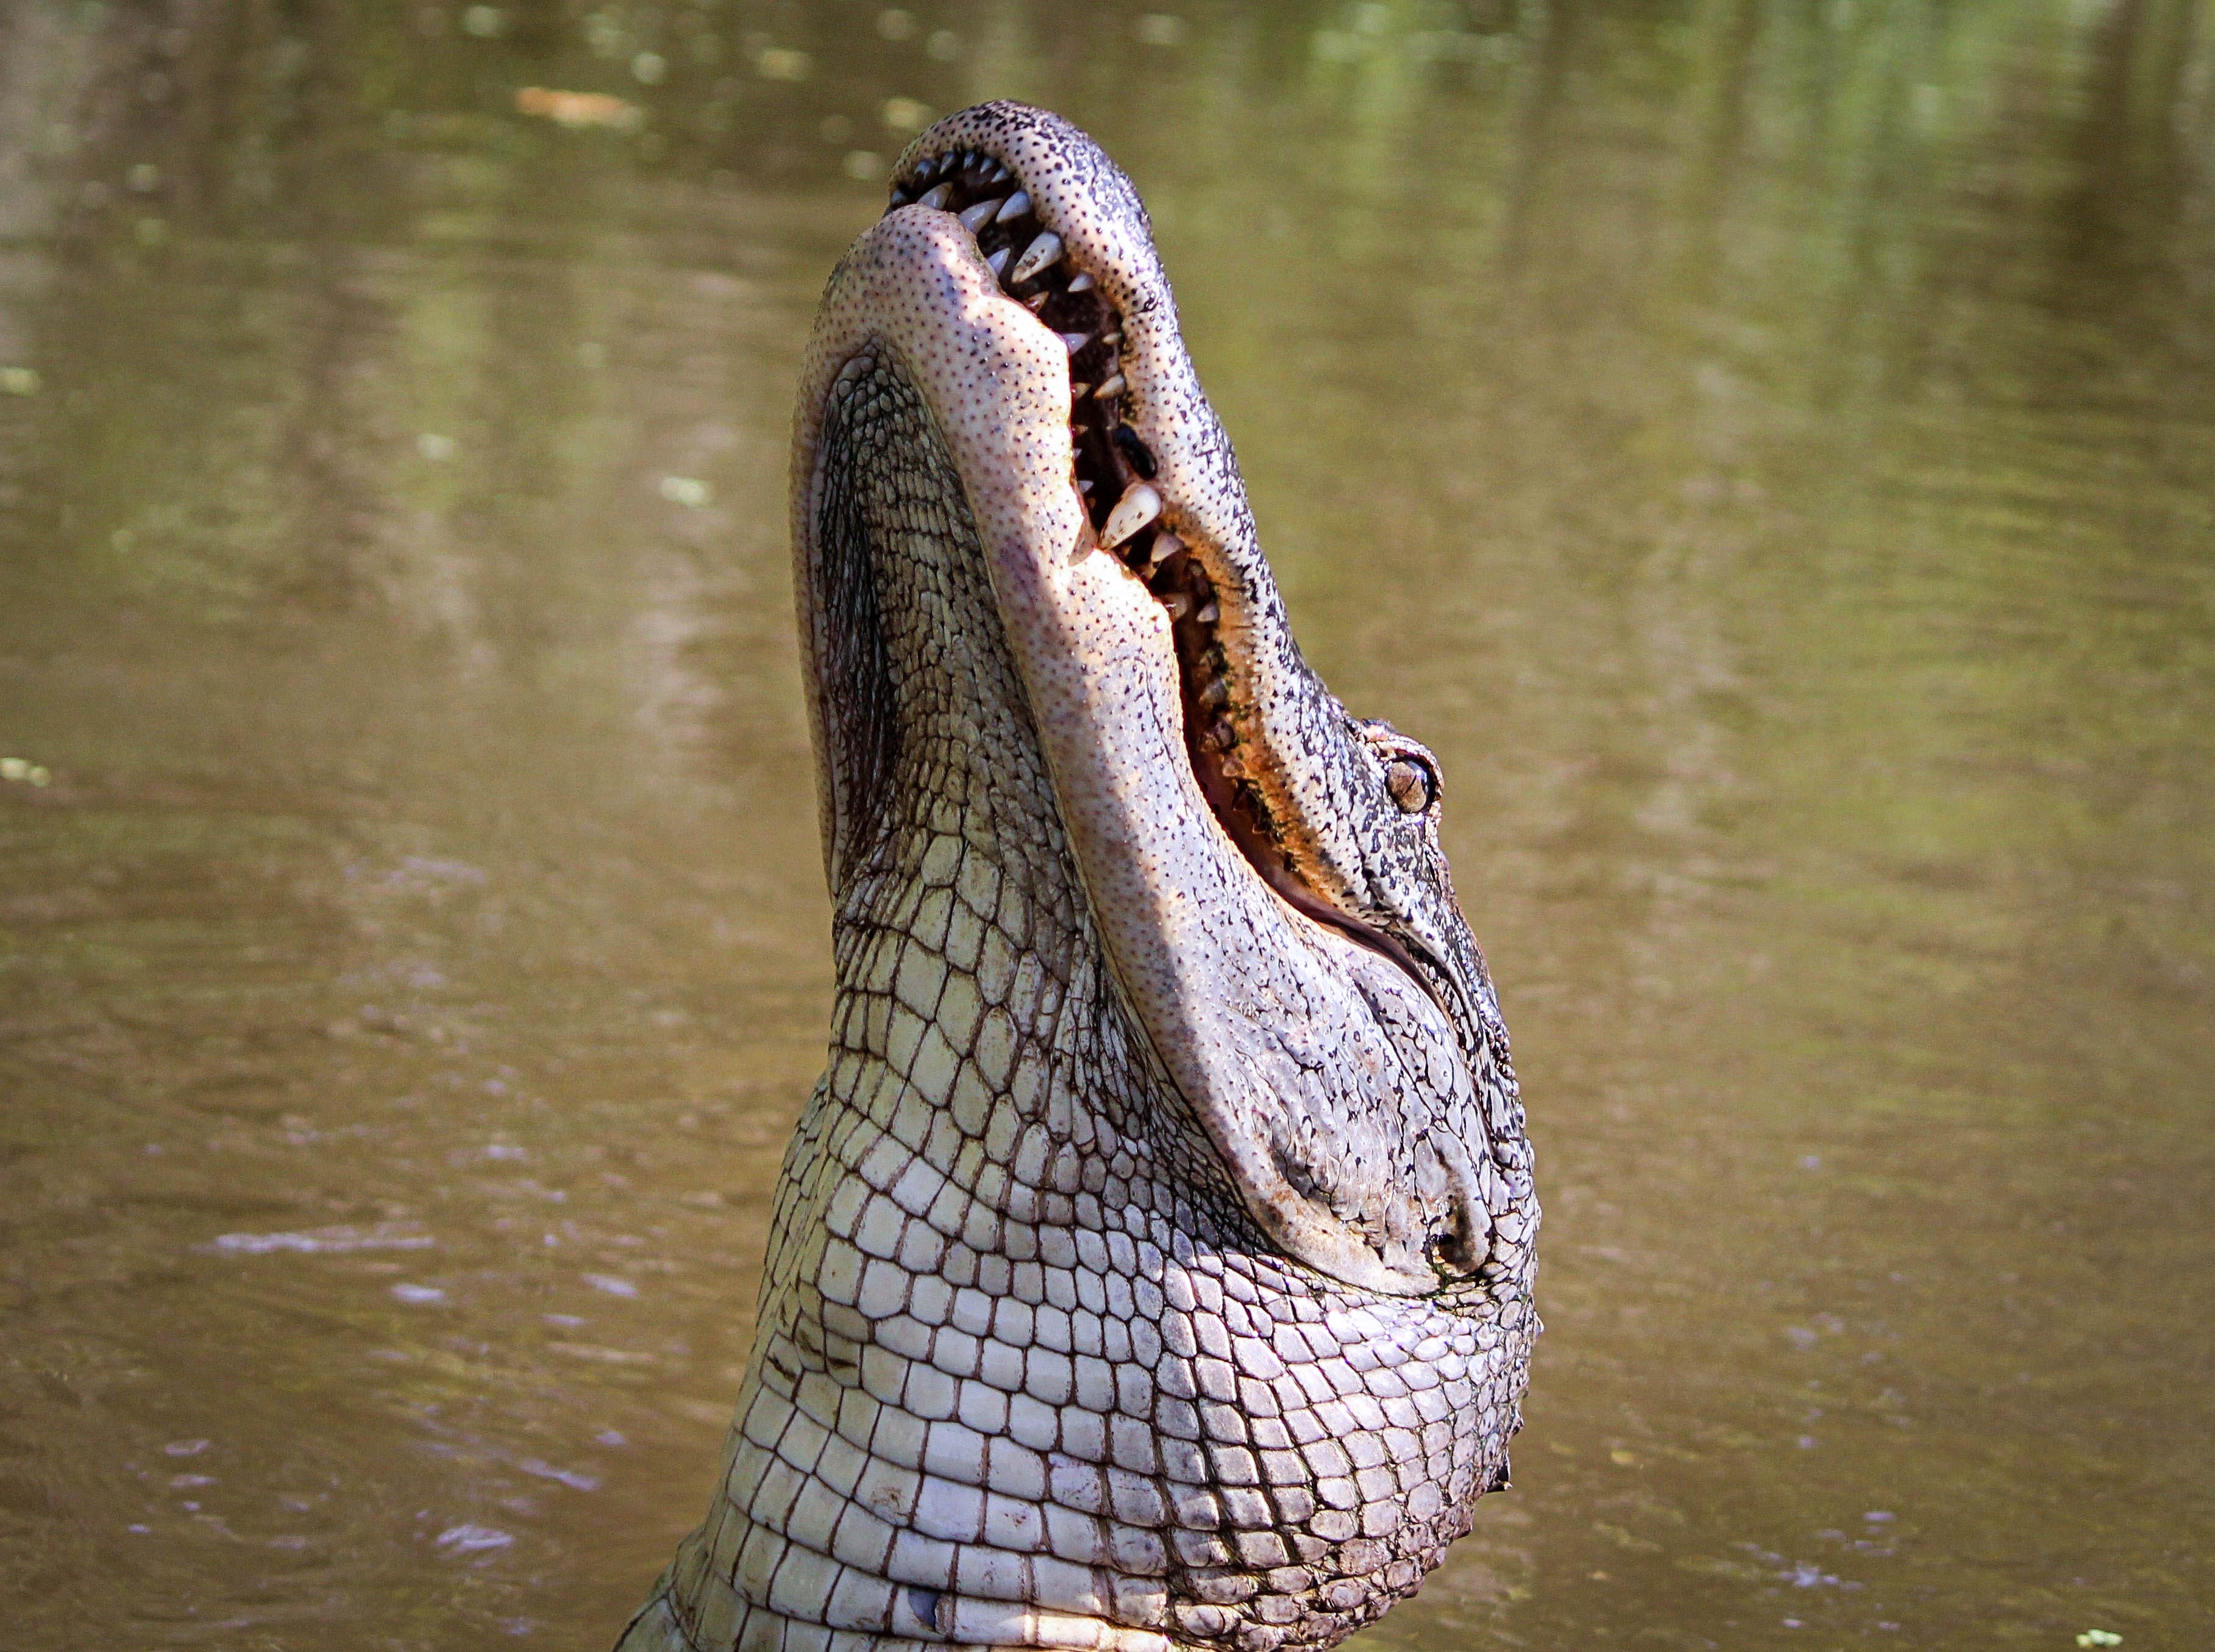
water, nature, swamp, lake, animal, wildlife, predator, reptile, fauna, crocodile, close up, alligator, vertebrate, teeth, crocodilia, american alligator, nile crocodile